Here Is Greenwood

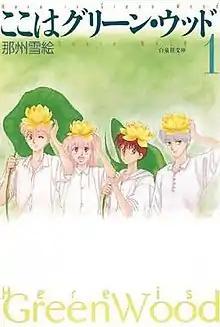
Cover of the first volume of the 2000 - 2001 Hakusensha Bunko release of the manga

is a nine-volume Japanese manga written and illustrated by Yukie Nasu, revolving around the activities of four boys in Greenwood Dormitory at a fictional prestigious Japanese all-boys private school named Ryokuto Academy. The manga was serialized in "Hana to Yume" from 1986 to 1991 and published in English by Viz Media. It has been adapted into a six-episode anime OVA and a live-action television series.